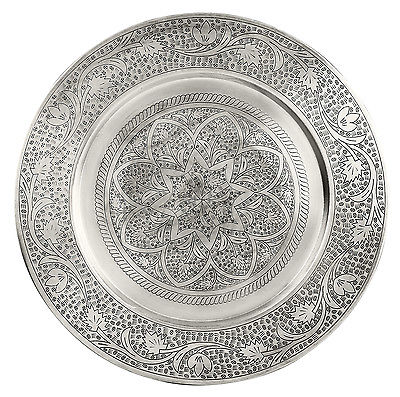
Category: table